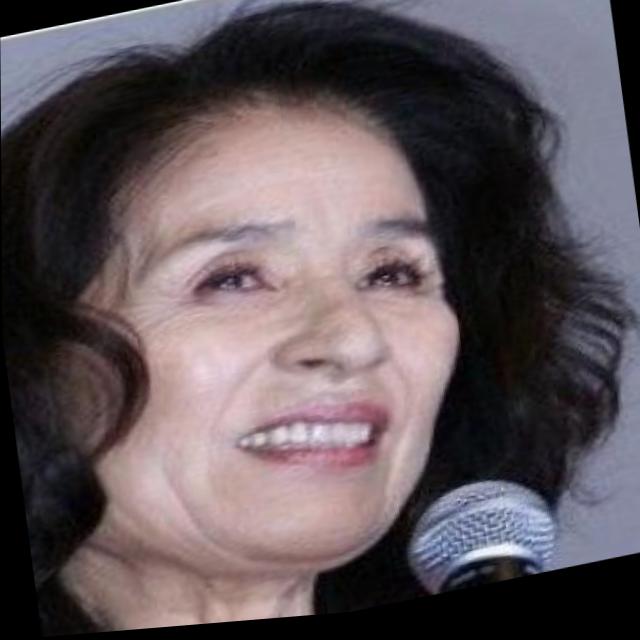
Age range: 45-64